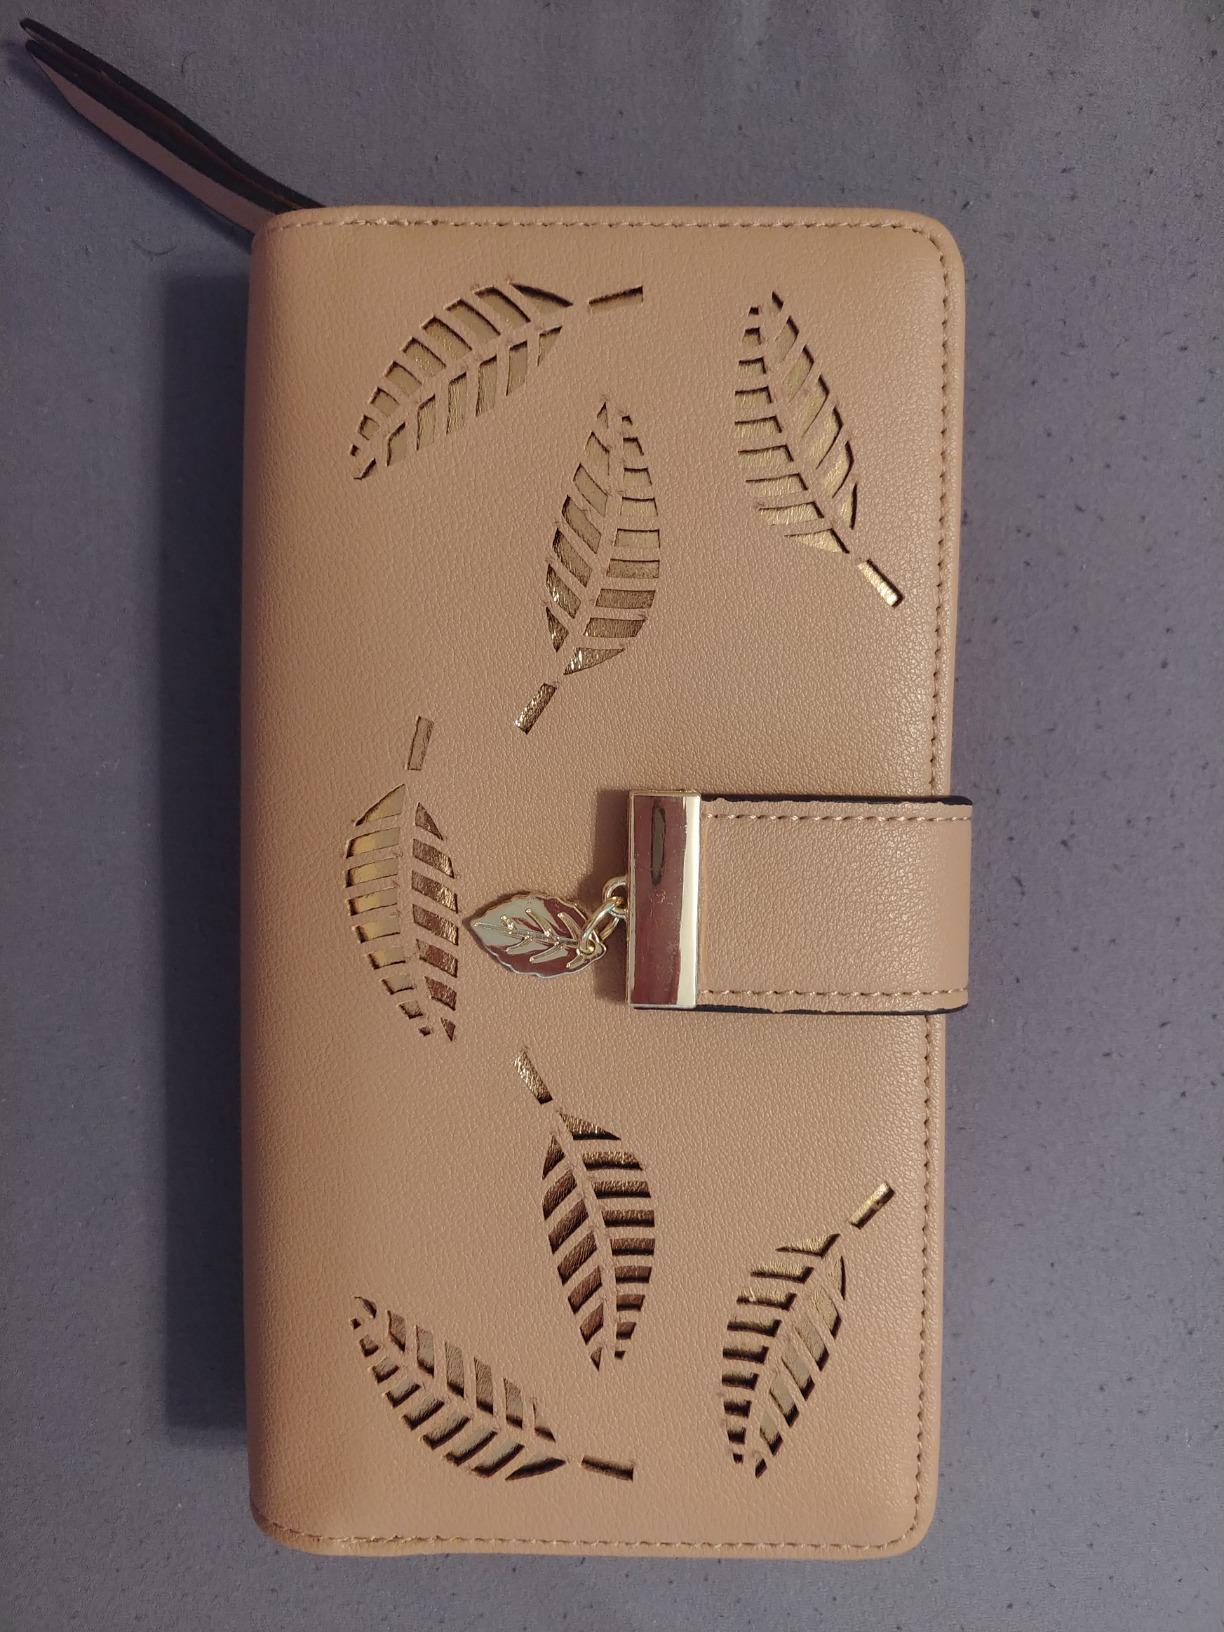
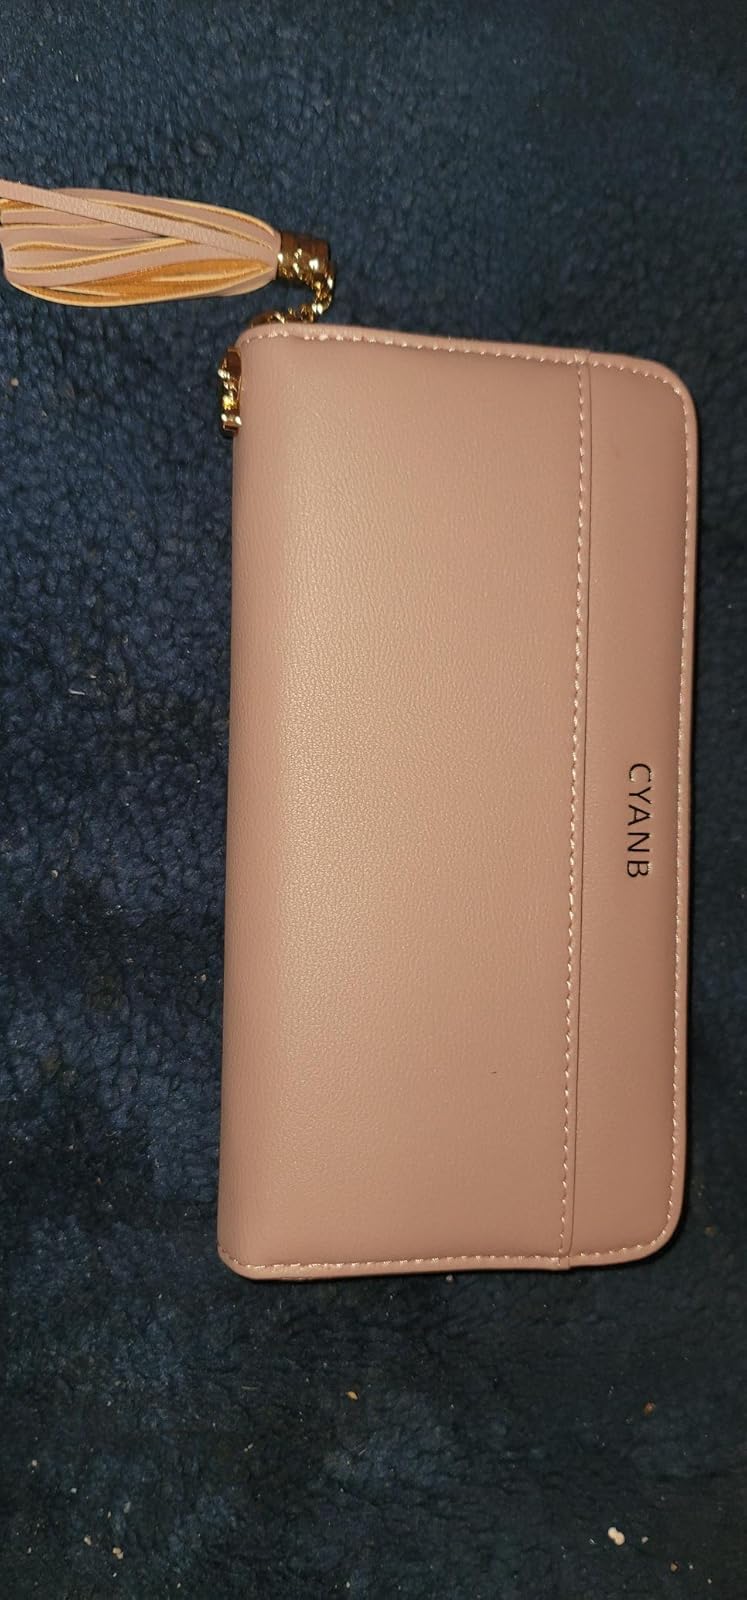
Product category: accessories_wallet
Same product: no